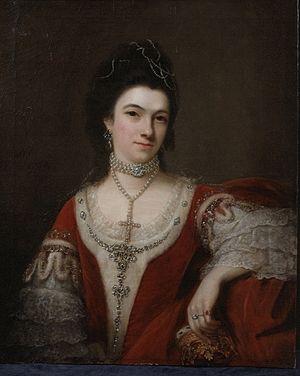
George Beauclerk, 3ᵉ duc de Saint-Albans était fils de Charles Beauclerk et sa femme Lucy Werden. Son grand-père, Charles Beauclerk, était un fils illégitime du Roi Charles II d'Angleterre par sa maîtresse Nell Gwynne.